KITE (Kansas City)

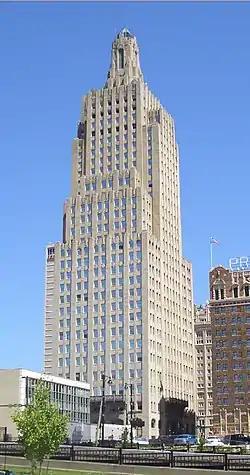
W9XBY went on the air December 31, 1934, from the 29th floor of the Kansas City Power and Light Building

On December 19, 1933, the Federal Radio Commission (FRC) authorized three new frequencies, between 1500 and 1600 kHz, for high-fidelity operation (At the time, the AM broadcast band ended at 1500 kHz.) These 20 kHz-wide channels were twice as wide as the standard AM broadcasting channels. Six applications were heard for the channels in April, of which four were approved. One of those applications came from First National Television, Inc., which proposed using the station for experiments about the efficacy of the upper AM band. First National already operated a radio engineering school with 600 students and held an experimental television license, W9XAL, which by 1934 was broadcasting for three and a half hours each day.